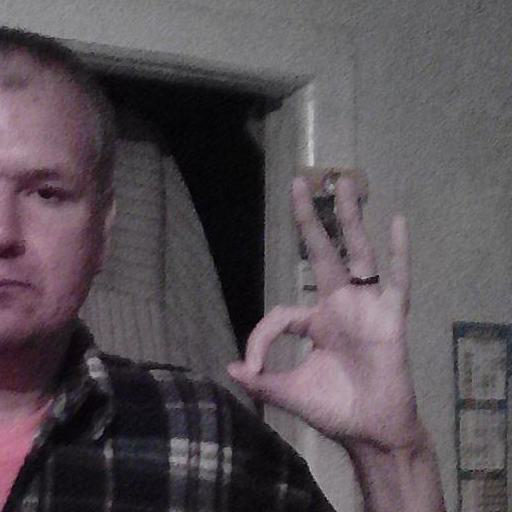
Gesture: ok